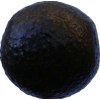
Label: black_avocado